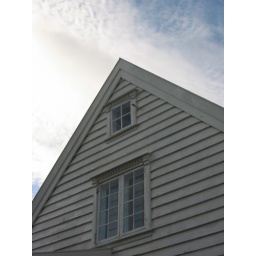
Skudeneshaven - clouds in the sky